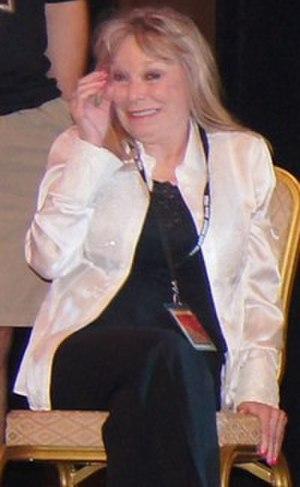
Mary Lynn Ann Burns, dite Marilyn Burns, est une actrice américaine née le 7 mai 1949 à Érié, en Pennsylvanie, aux, et morte le 5 août 2014 à Houston, au Texas, aux.